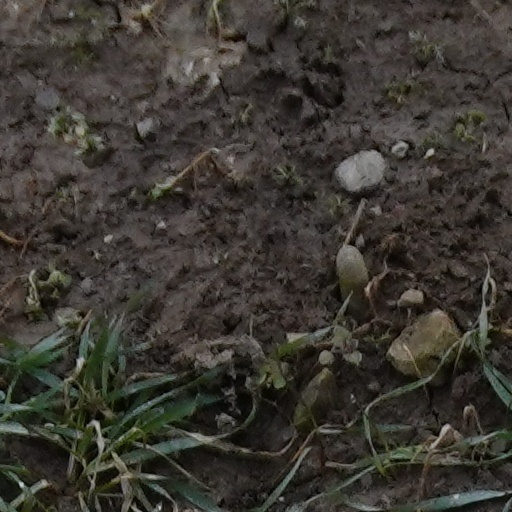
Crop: wheat